Sunda Trench

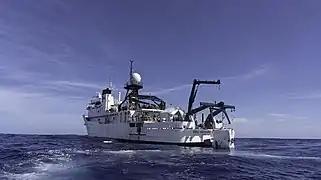
Deep Submersible Support Vessel "DSSV Pressure Drop" and "DSV Limiting Factor" at its stern

On 5 April 2019 Victor Vescovo made the first crewed descent to the deepest point of the trench in the Deep-Submergence Vehicle "Limiting Factor" (a Triton 36000/2 model submersible) and measured a depth of ± by direct CTD pressure measurements at 11°7'44" S, 114°56'30" E, about south of Bali. The operating area was surveyed by the support ship, the Deep Submersible Support Vessel "DSSV Pressure Drop", with a Kongsberg SIMRAD EM124 multibeam echosounder system. The gathered data was donated to the GEBCO Seabed 2030 initiative. The dive was part of the Five Deeps Expedition. The objective of this expedition is to thoroughly map and visit the deepest points of all five of the world's oceans by the end of September 2019.